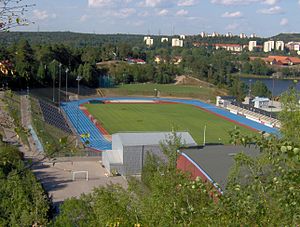
Sollentuna / Galleri
Sollentuna er en bydel i Upplands Väsby och Sollentuna's byområde der ligger i det svenske län Stockholms län i Uppland. Frem til 1990 var Sollentuna et selvstændigt byområde som også omfattede de tidligere byer Rotebro og Viby. Sollentuna Centrum udgør den centrale del af kommunen og ligger i den ældre bydel Tureberg. Oprindeligt lå centrum dog i den gamle Sollentuna kirkeby ved Sollentuna Kirke, beliggende mellem Norrviken og Rotebro. Da Norrviken i sin tid blev skabt som sognekommune i 1929, flyttede man flere forvaltningsområder fra kirkebyen og dertil, inden man i 1944 igen flyttede forvaltningen videre til Tureberg, som nu udgjorde et centrum for byområdet. Forvaltningsdelen blev nu kaldt Sollentuna köping.